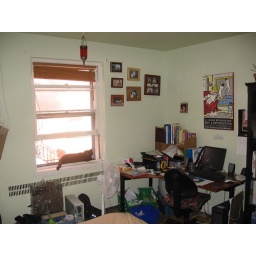
My desk by the window